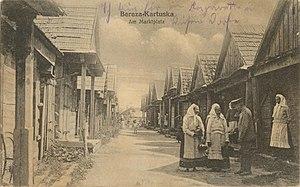
La 47ᵉ division de réserve est une unité de l'armée allemande qui participe à la Première Guerre mondiale.